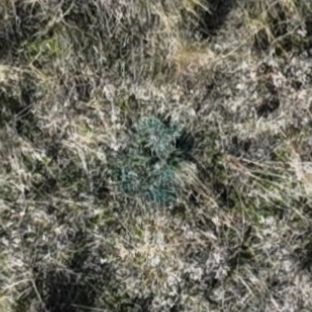
Month: october
Dye color: blue
Dye concentration: low